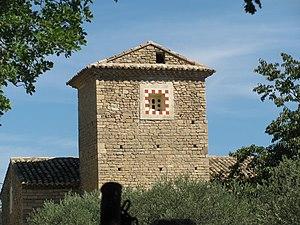
Prieuré Saint-Germain de Faucon
Il existe différentes formes d’habitat traditionnel en Provence.